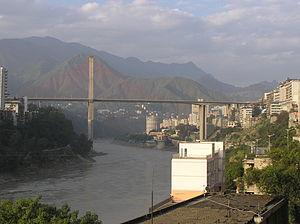
Panzhihua est une ville de la province du Sichuan en Chine. Sa population est de 502 500 habitants. Elle a été fondée en 1966 sur un méandre du Yangzi Jiang. Tandis que le reste du pays sortait de l'agitation de la Révolution culturelle, une ville moderne a été construite par de nouveaux colons attirés par ce site riche en minerais et par les emplois proposés par la compagnie minière. Aujourd'hui, une communauté multi-ethnique travaille dans les mines à ciel ouvert parmi les plus sûres du pays.
Cette liste de ponts de Chine a pour vocation de présenter une liste de ponts remarquables de Chine, tant par leurs caractéristiques dimensionnelles, que par leur intérêt architectural ou historique et incluant toutes les subdivisions telles que le Tibet et Hong Kong.